Looper (film)

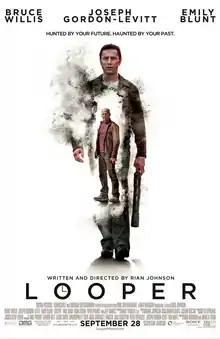
Theatrical release poster

Looper is a 2012 American science fiction action-thriller film written and directed by Rian Johnson, and produced by Ram Bergman and James D. Stern. It stars Bruce Willis, Joseph Gordon-Levitt, and Emily Blunt. It revolves around "present-day" contract killers called "loopers" whose targets are sent back through time by criminal syndicates from the future.